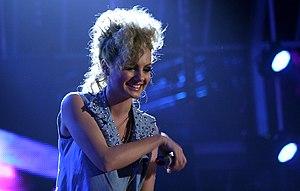
Alexandra Ioana Stan, née le 10 juin 1989 à Constanța en Roumanie, est une auteure-compositrice et chanteuse roumaine.